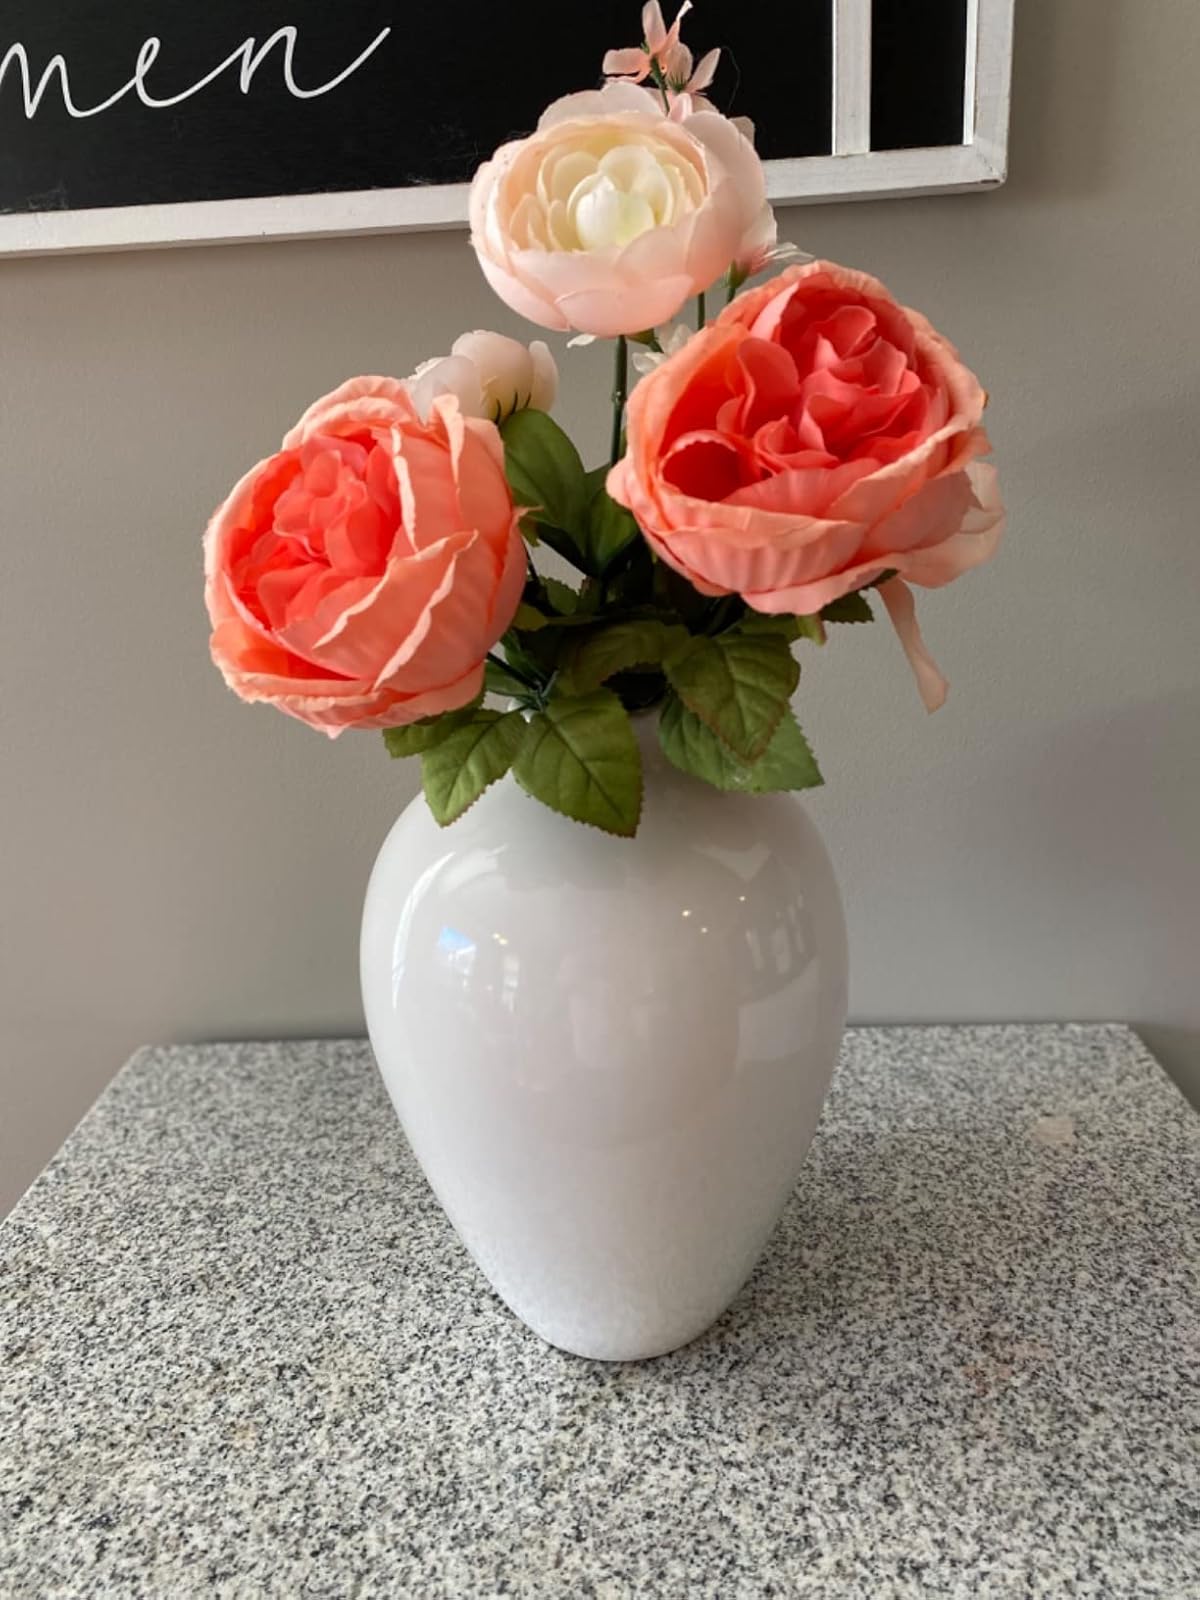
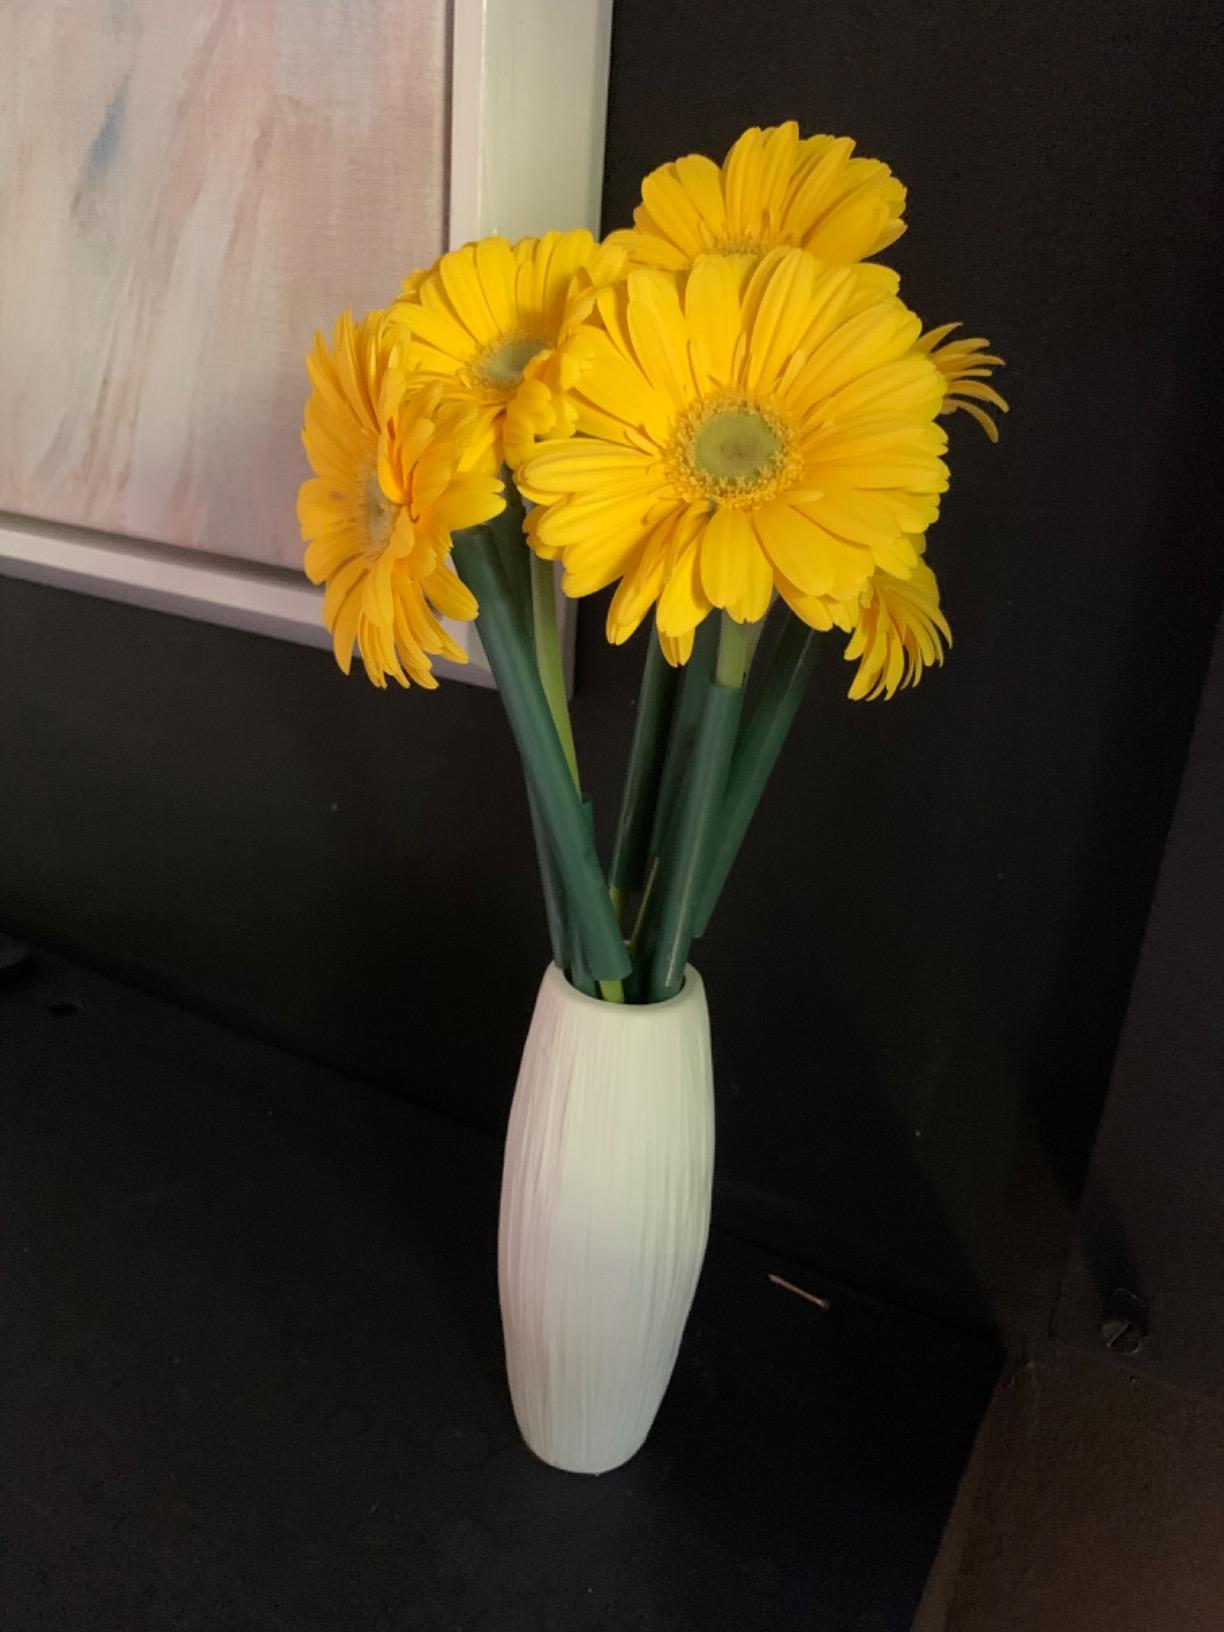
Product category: vase
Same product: no